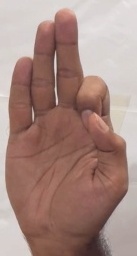
ASL sign: F